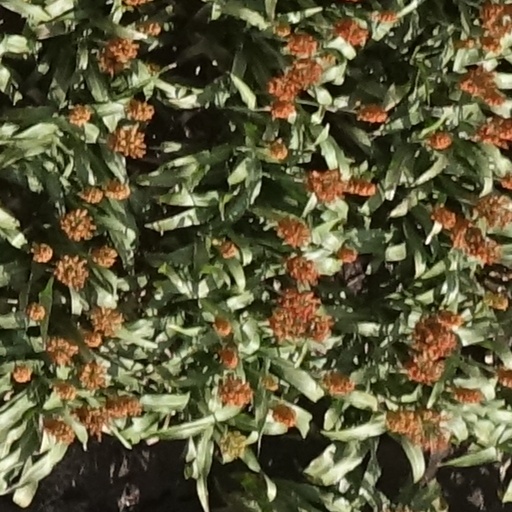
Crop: sorghum